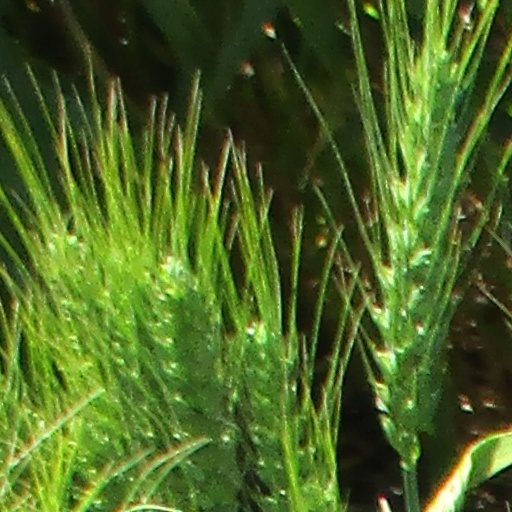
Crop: wheat